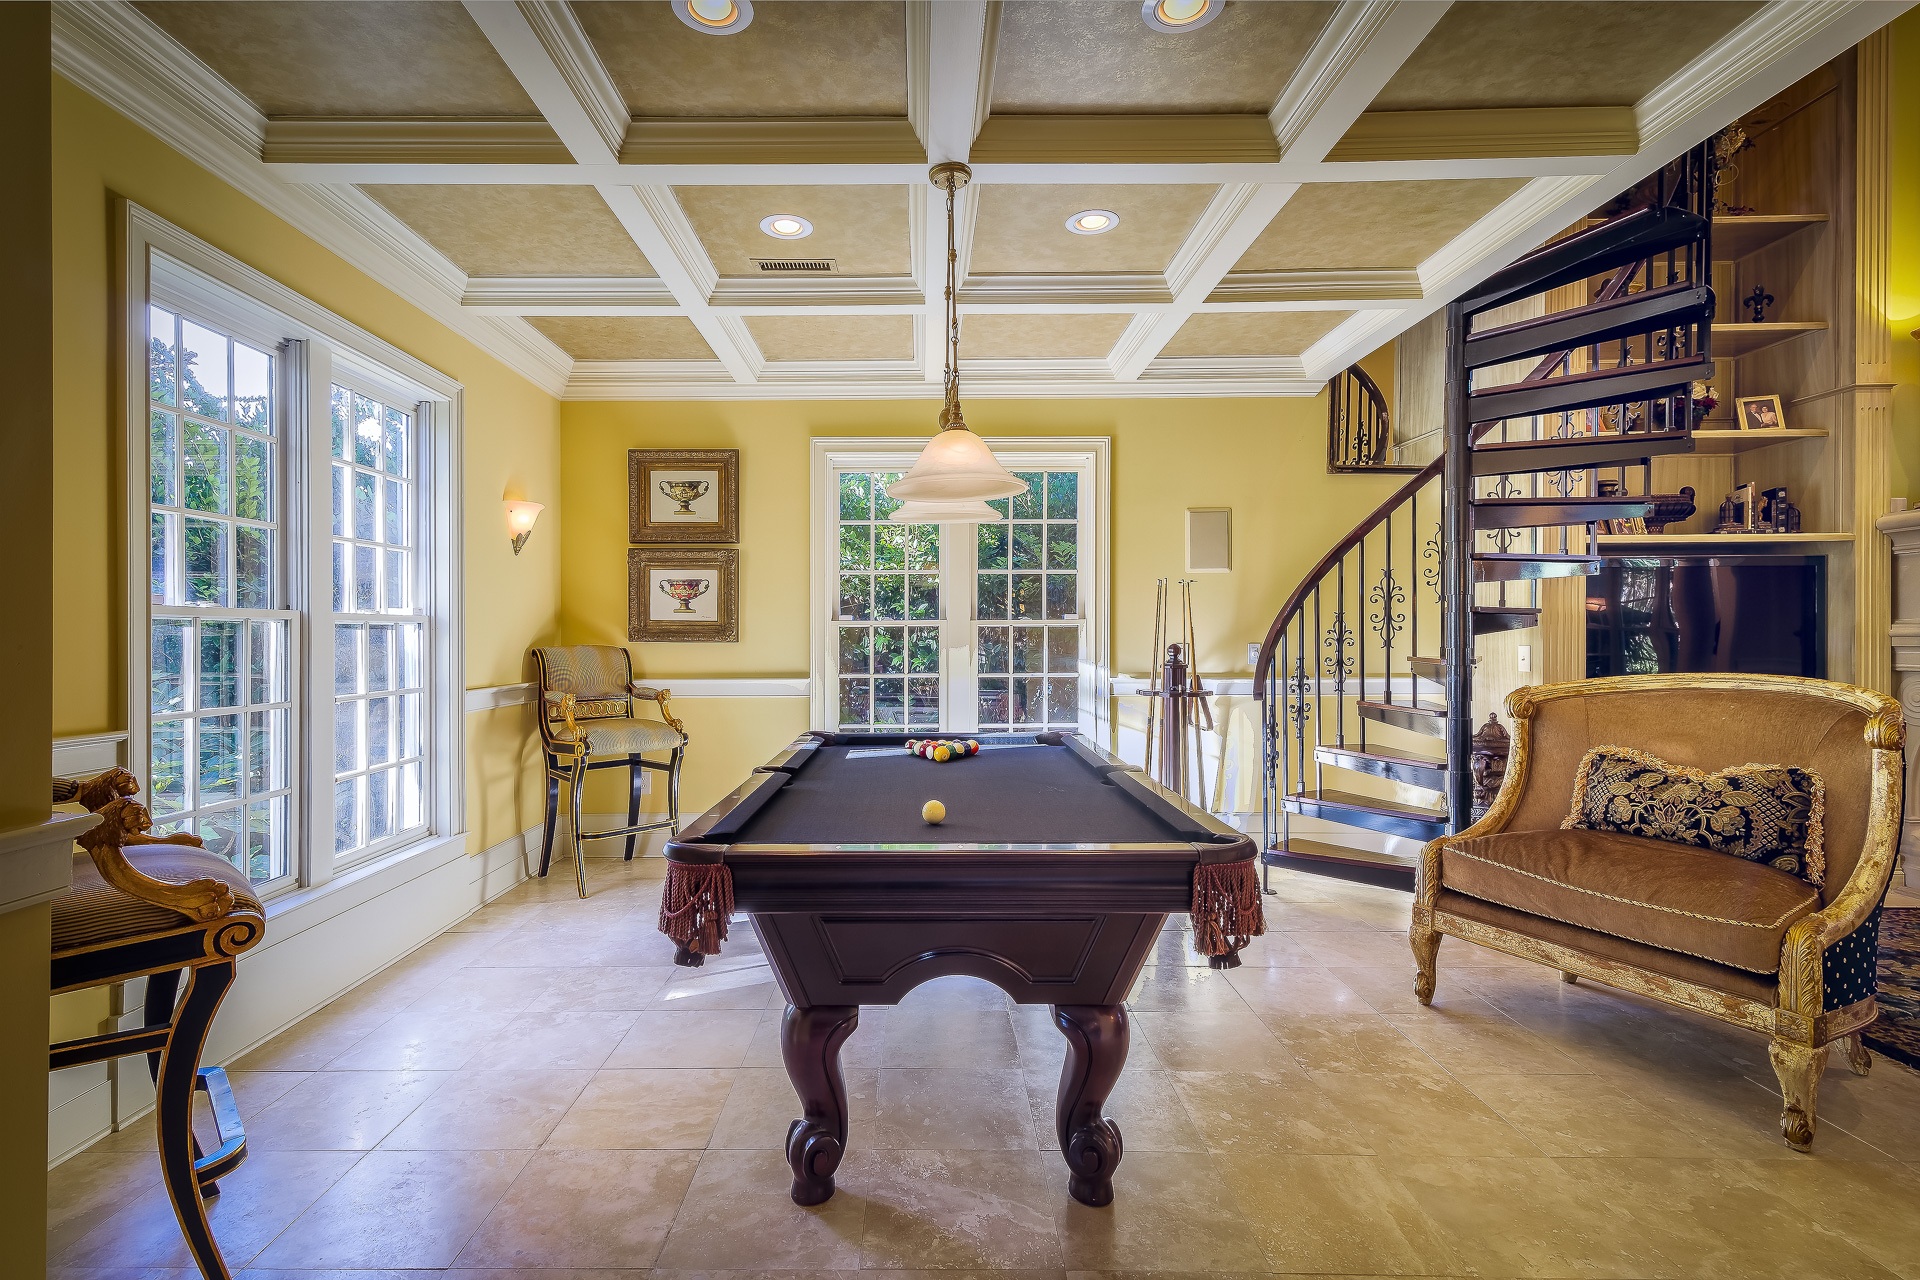
architecture, wood, mansion, house, floor, interior, building, home, ceiling, hall, property, living room, furniture, room, lifestyle, leisure, decor, interior design, living, luxury, library, design, hardwood, beautiful, estate, lobby, contemporary, real estate, luxurious, flooring, wood flooring, recreation room, pool room